Abel Jones House

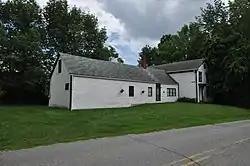

The Abel Jones House is a historic house at 33 Jones Road in the village of South China, Maine. Built in 1815, it is a fine local example of Federal period architecture, which is most notable as the birthplace and childhood home of the important Quaker writer and historian Rufus Jones. The house was listed on the National Register of Historic Places in 1983; it is one of several properties in South China to be listed for their association with Jones.